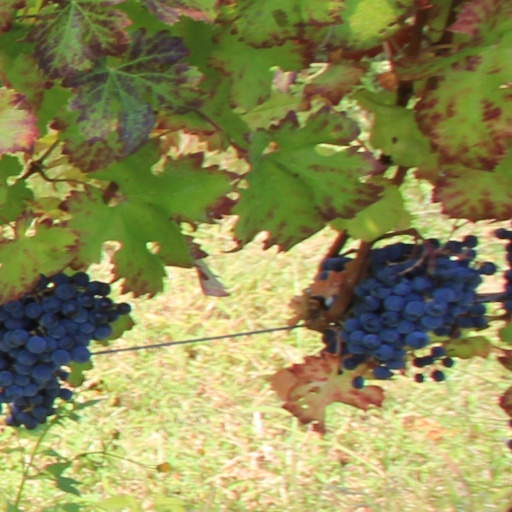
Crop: grape